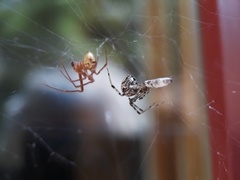
Species: Parasteatoda_tepidariorum